Ralf Harolde

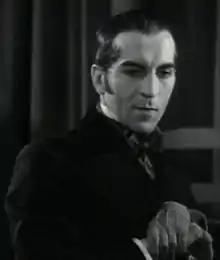
Harolde in "Dixiana" (1930)

Ralf Harolde (born Ralph Harold Wigger, May 17, 1899 – November 11, 1974) was an American character actor who often played gangsters. Between 1920 and 1963, he appeared in 99 films, including "Smart Money" with Edward G. Robinson and James Cagney, "Jimmy the Gent" with James Cagney and Bette Davis, "Night Nurse" with Barbara Stanwyck and Clark Gable, "I'm No Angel" with Mae West, "Baby Take a Bow" with Shirley Temple, "A Tale of Two Cities" with Ronald Colman, "Our Relations" with Laurel and Hardy, and "Murder, My Sweet" with Dick Powell.